Vista Variables in the Via Lactea

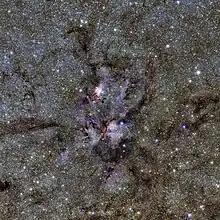
The Lobster Nebula seen with ESO's VISTA telescope, as a part of the VVV survey.

VISTA Variables in the Via Lactea –The VVV Survey– is observing the Milky Way's bulge and southern disk in the near-infrared using the capabilities of the VISTA Telescope at Paranal, Chile.